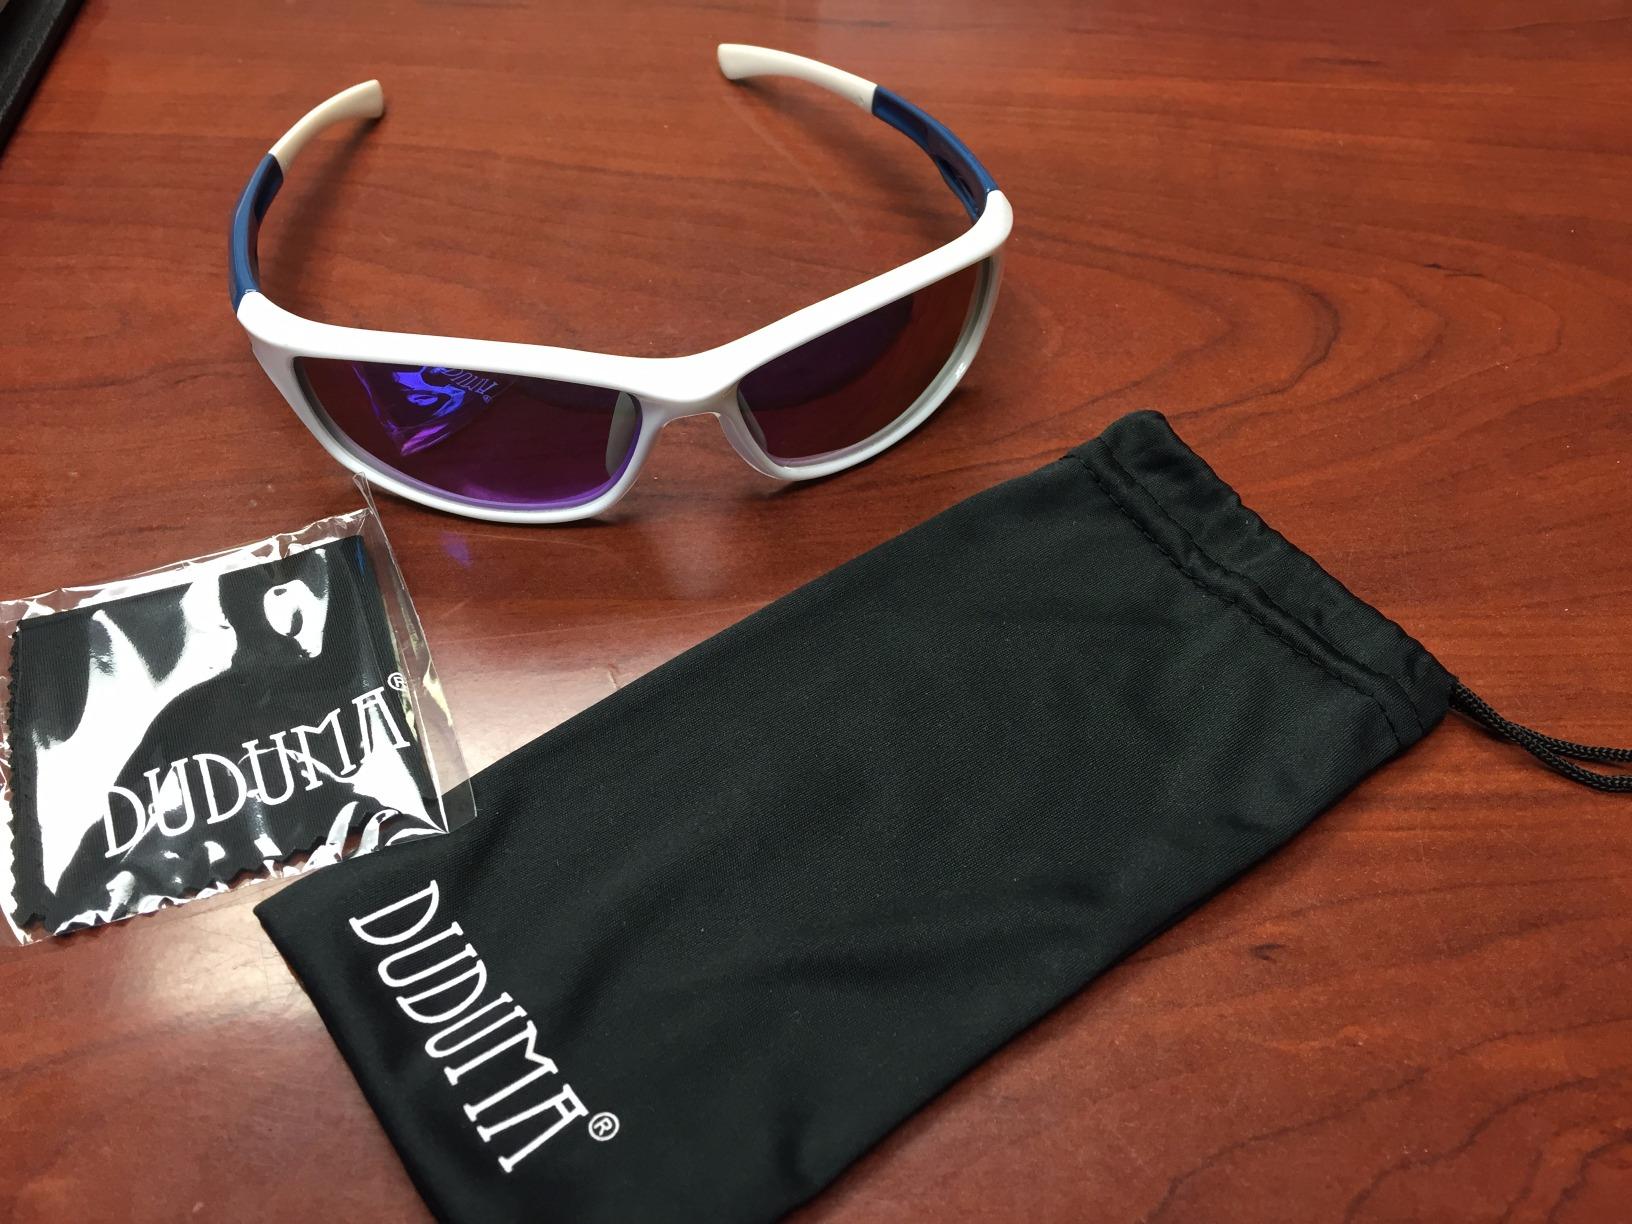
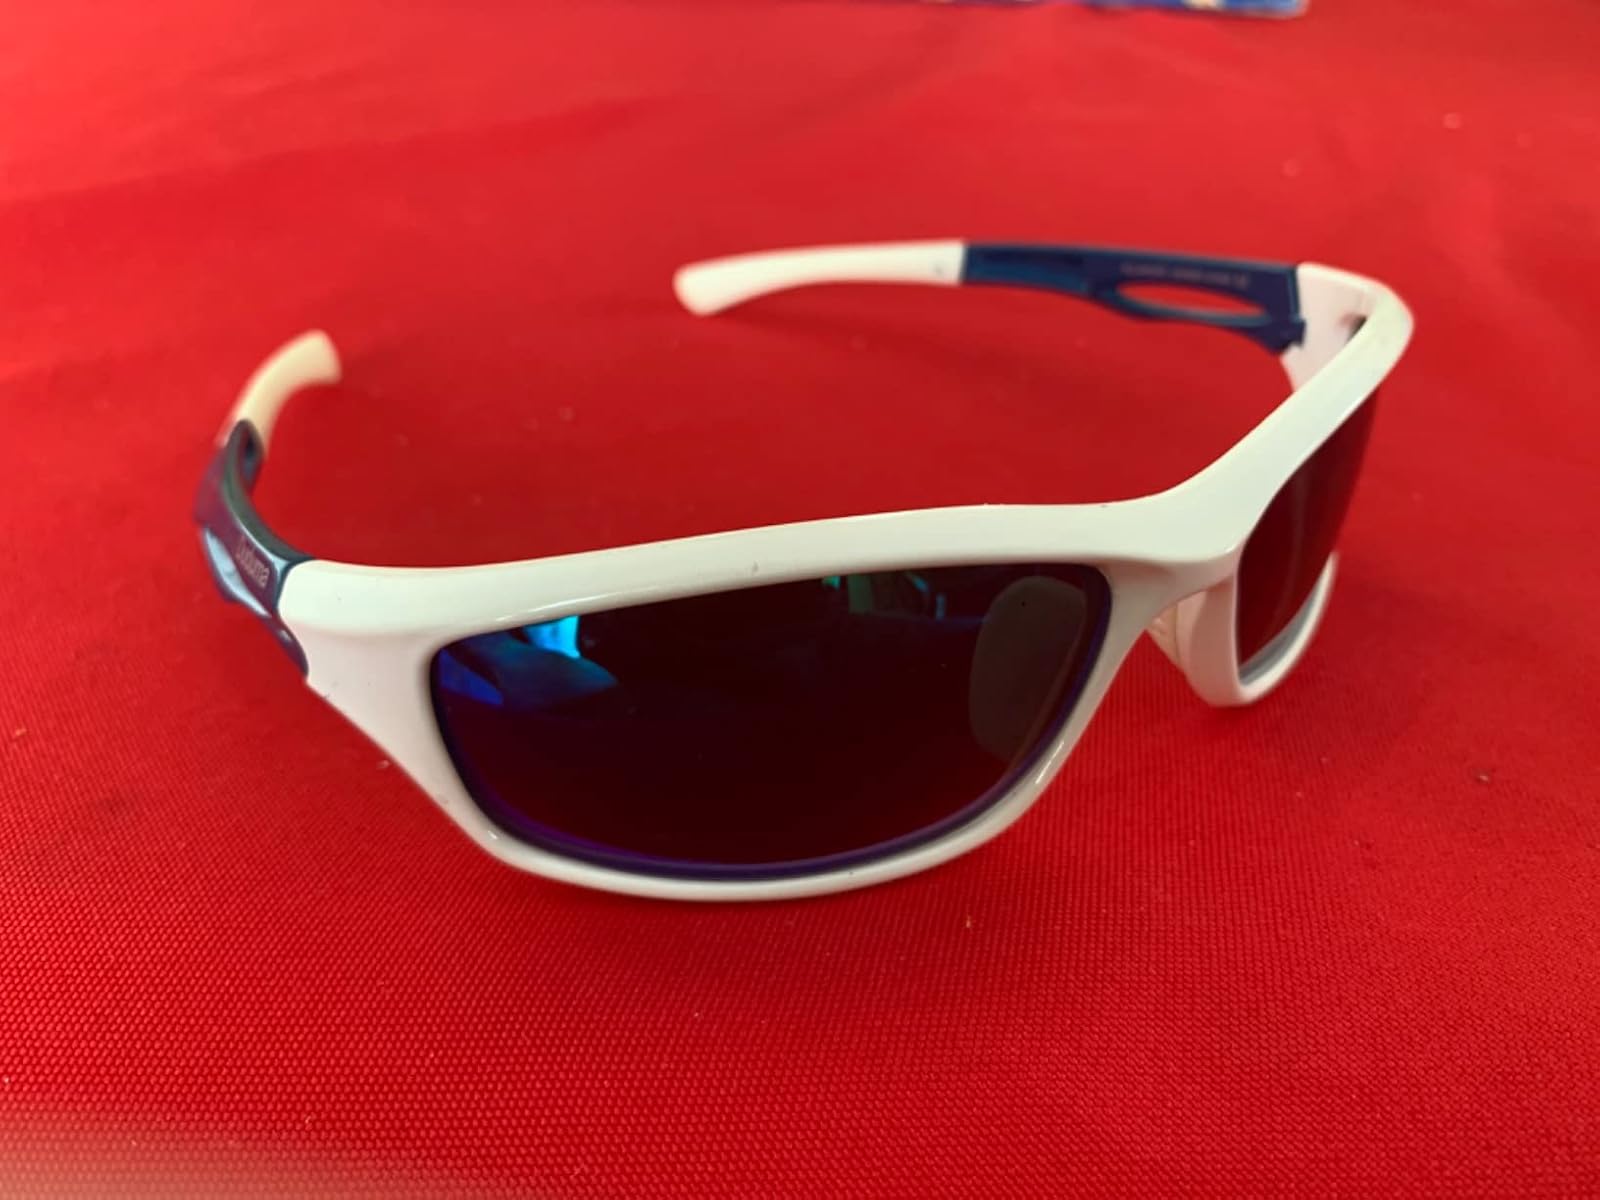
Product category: accessories_sunglasses
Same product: yes